ROH/NJPW War of the Worlds (2014)

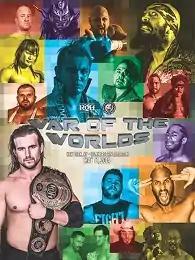
Promotional poster for the event

War of the Worlds was a professional wrestling supershow co-produced by the American Ring of Honor (ROH) and Japanese New Japan Pro-Wrestling (NJPW) promotions. The event took place on May 17, 2014, at the Hammerstein Ballroom in New York City, New York, U.S. and aired live on Internet pay-per-view (iPPV) through Ustream.